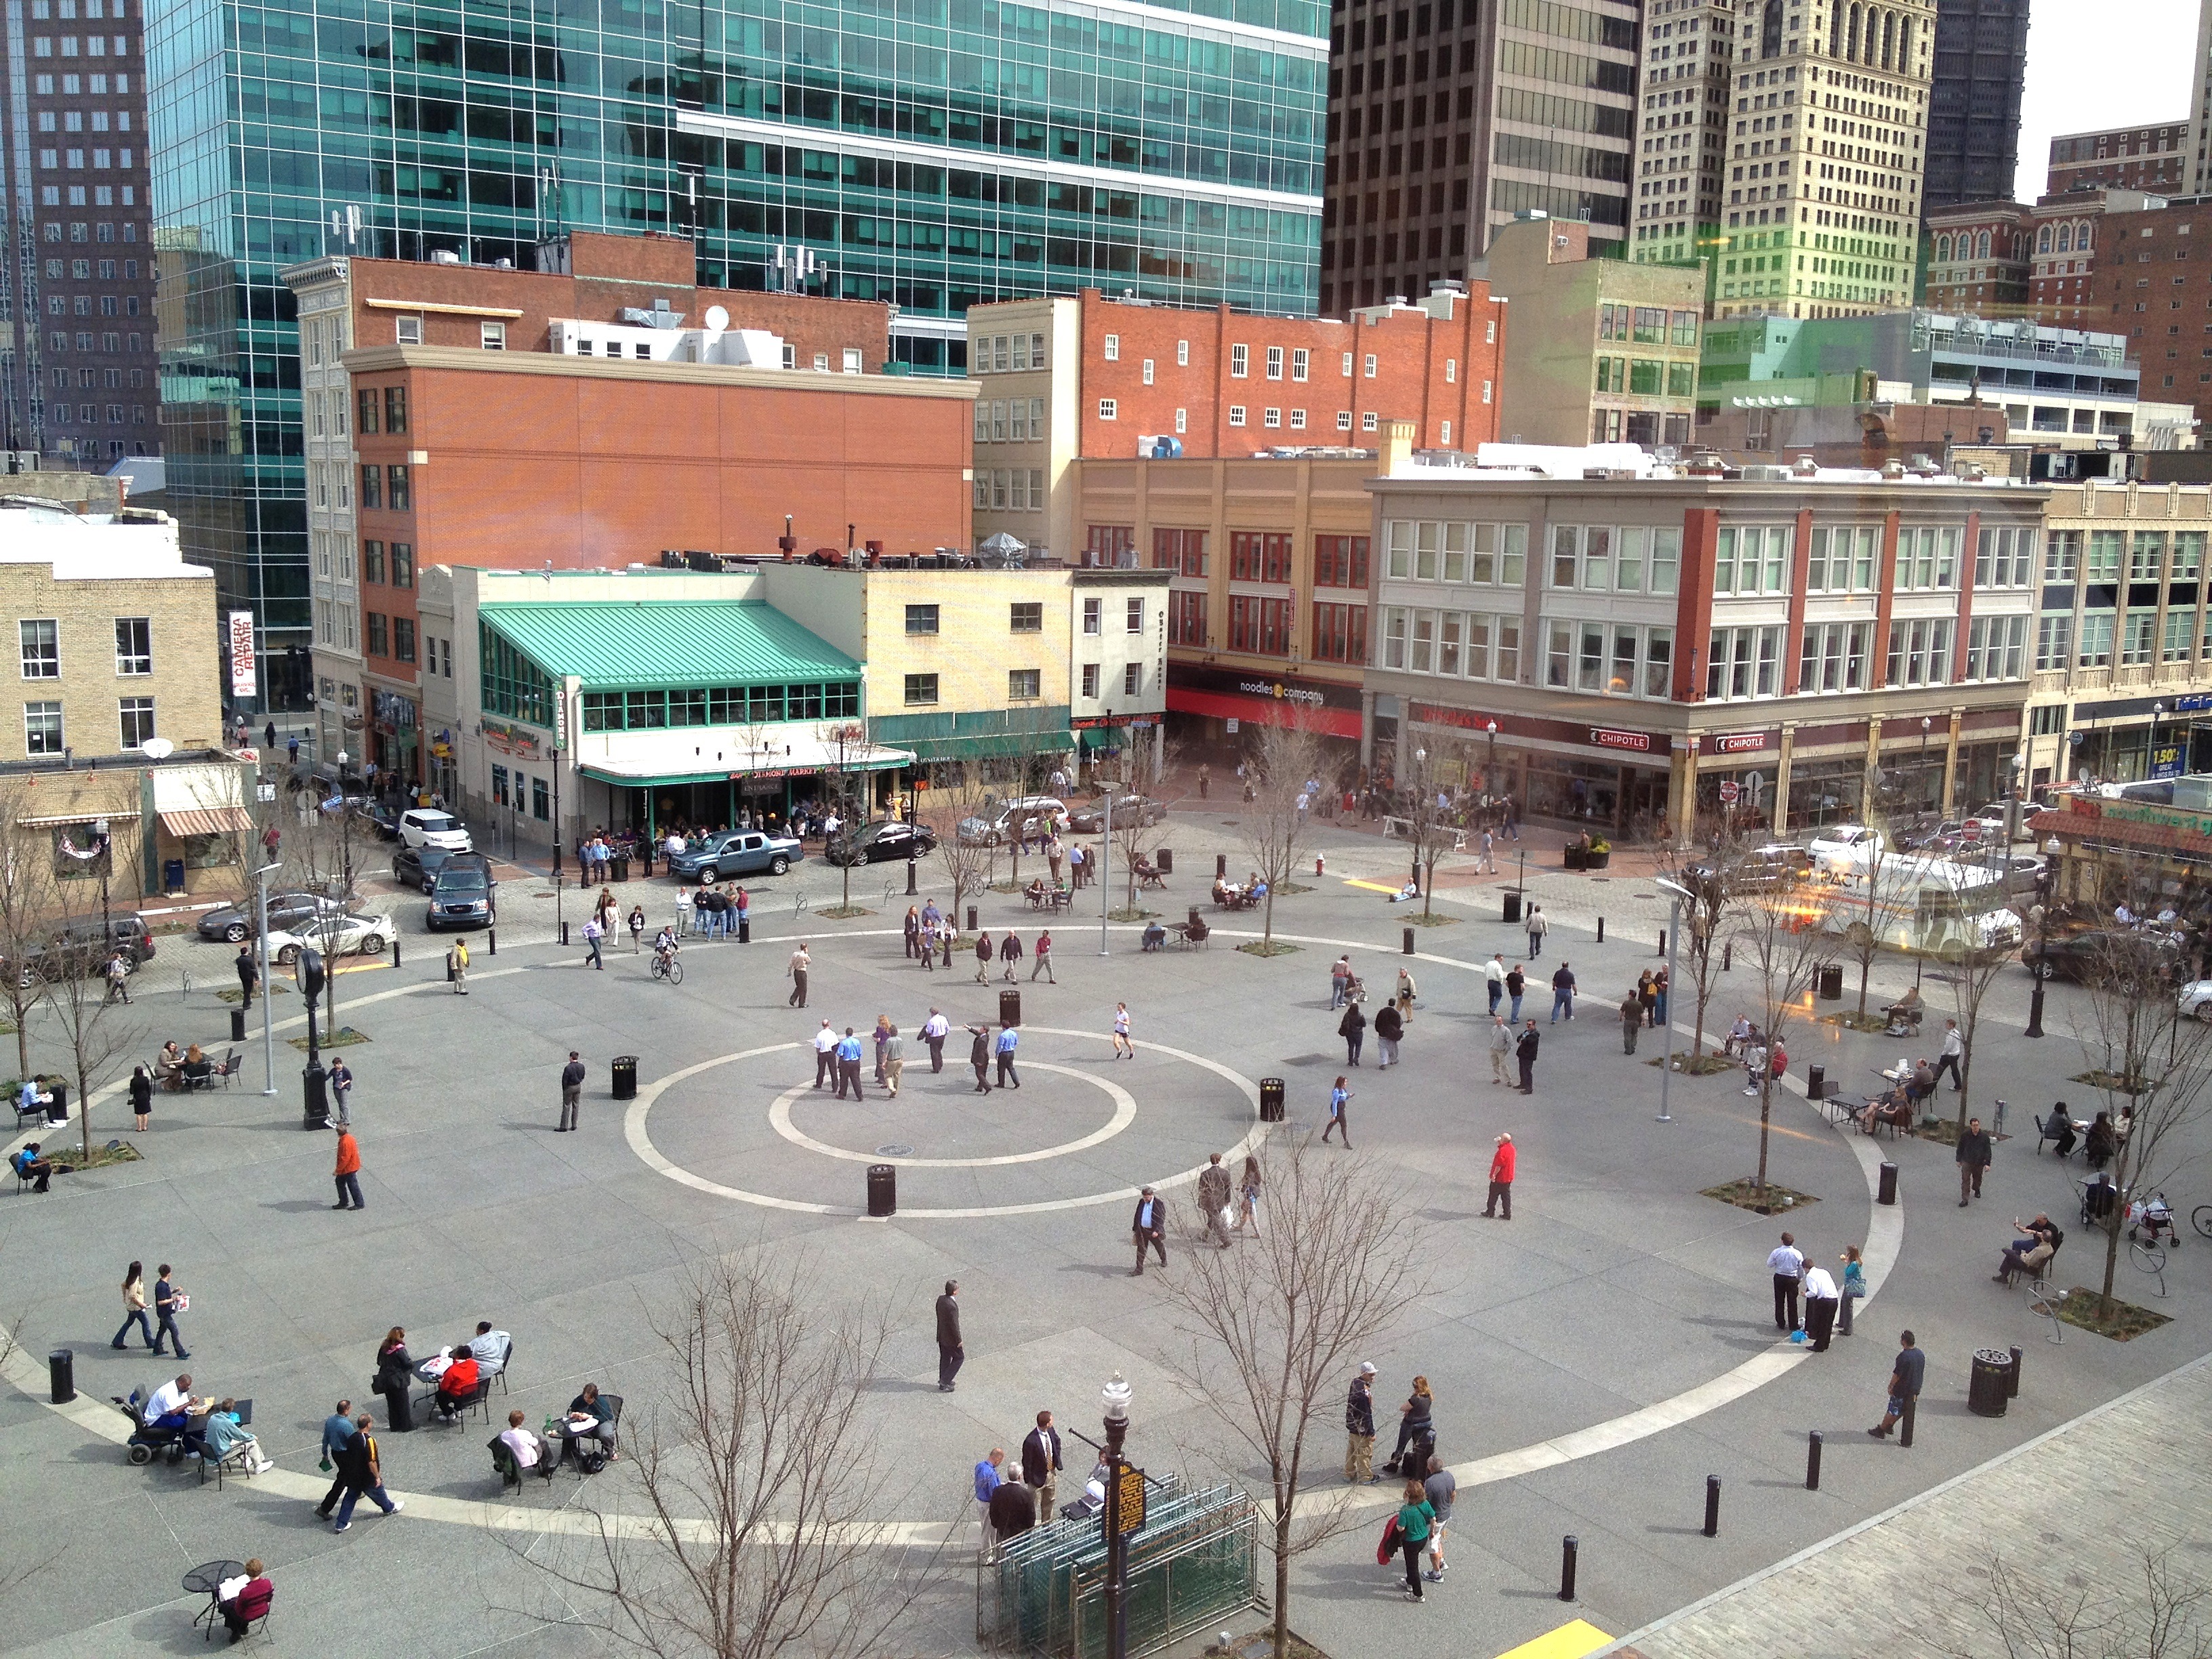
pedestrian, architecture, people, street, city, urban, cityscape, downtown, summer, spring, plaza, intersection, public transport, public space, pittsburgh, outside, arena, buildings, infrastructure, pennsylvania, town square, retail, neighbourhood, market square, shopping mall, urban area, ice rink, human settlement, sport venue